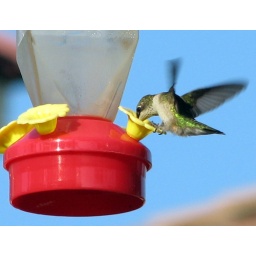
The male hummingbird was off chasing away another hummer, when this female sneaked in for a quick drink!